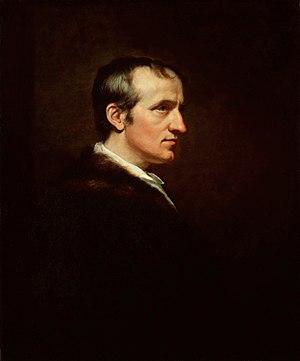
Letters Written During a Short Residence in Sweden, Norway, and Denmark, selon son titre complet, est un récit de voyage profondément personnel rédigé par Mary Wollstonecraft, qui est qualifiée volontiers de féministe britannique du XVIIIᵉ siècle.
En 1840, dans l'histoire de l'anarchisme, Pierre-Joseph Proudhon est le premier théoricien qui revendique explicitement la qualité d' « anarchiste ». En 1841, parait en France, le premier journal communiste libertaire, L'Humanitaire. En 1850, Anselme Bellegarrigue publie L'Anarchie, journal de l'ordre. En 1857, Joseph Déjacque crée le néologisme libertaire pour affirmer le caractère égalitaire et social de l'anarchisme naissant.
L'anarchisme au Royaume-Uni apparaît au travers de l'action de ses précurseurs dans le contexte de la dissidence religieuse protestante radicale.
Frankenstein ou le Prométhée moderne, roman de Mary Shelley, d'abord publié avec une préface de Percy Shelley en 1818, puis revu en 1831 et, cette fois, préfacé par l'auteur, présente de multiples références à la fois mythologiques, scientifiques, philosophiques et littéraires. Parmi ces dernières, prévalent celles se référant au Paradis perdu de John Milton, poème épique datant de 1667, qui concerne la vision chrétienne de l'origine de l'homme, la tentation d'Adam et Ève par Satan, puis leur expulsion du jardin d'Éden.
Frances Fanny Imlay est une écrivaine britannique.
Mary Wollstonecraft [ˈmɛəɹi ˈwʊlstənkrɑːft], née le 27 avril 1759 à Spitalfields, un quartier du Grand Londres, et morte le 10 septembre 1797 à Londres, est une maîtresse d'école, femme de lettres, philosophe et féministe anglaise.
Frankenstein ou le Prométhée moderne est un roman épistolaire publié anonymement le 1ᵉʳ janvier 1818 par Mary Shelley, et traduit pour la première fois en français par Jules Saladin, en 1821. Il relate la création par un jeune savant suisse, Victor Frankenstein, d'un être vivant assemblé avec des parties de chairs mortes. Horrifié par l'aspect hideux de l'être auquel il a donné la vie, Frankenstein abandonne son « monstre ». Mais ce dernier, doué d'intelligence, se venge par la suite d'avoir été rejeté par son créateur et persécuté par la société.
A Vindication of the Rights of Woman: with Strictures on Political and Moral Subjects traduit en français par Défense des droits de la femme ou Défense des droits des femmes, suivie de quelques considérations sur des sujets politiques et moraux, publié en 1792 par l’écrivaine britannique Mary Wollstonecraft, est un essai féministe, l'un des tout premiers du genre.